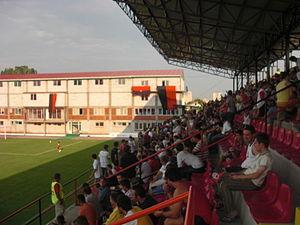
Koumanovo ou Kumanovë est une municipalité et une ville du nord de la Macédoine du Nord. La municipalité comptait 105 484 habitants en 2002 et couvre 509,48 km². La ville en elle-même comptait alors 70 842 habitants, le reste de la population étant réparti dans les villages alentour.